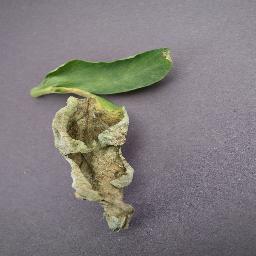
Label: Tomato___Late_blight